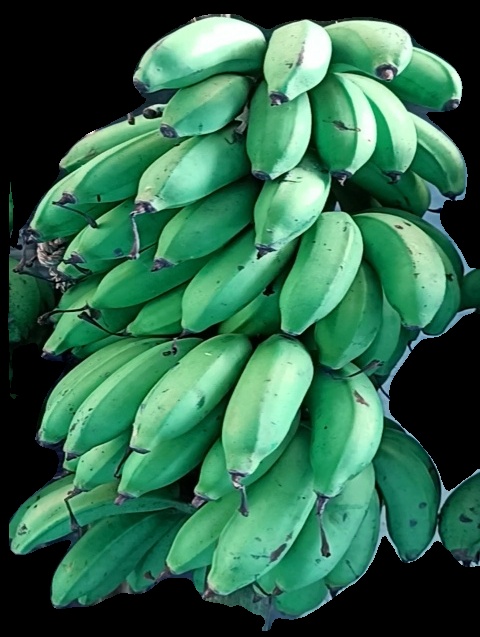
Variety: rasbale
Grade: grade2